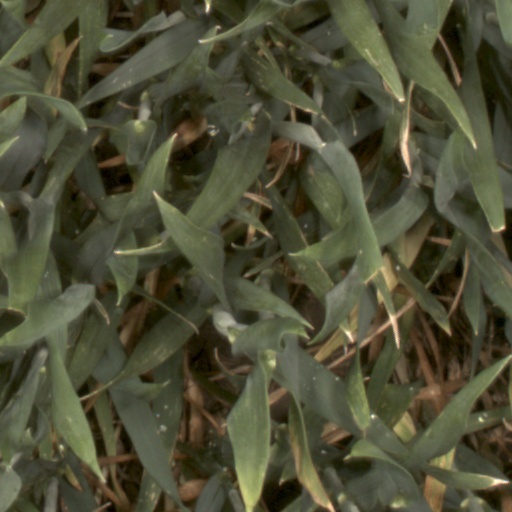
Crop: wheat